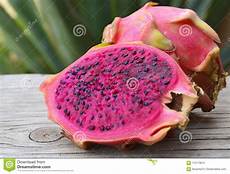
Label: Dragonfruit